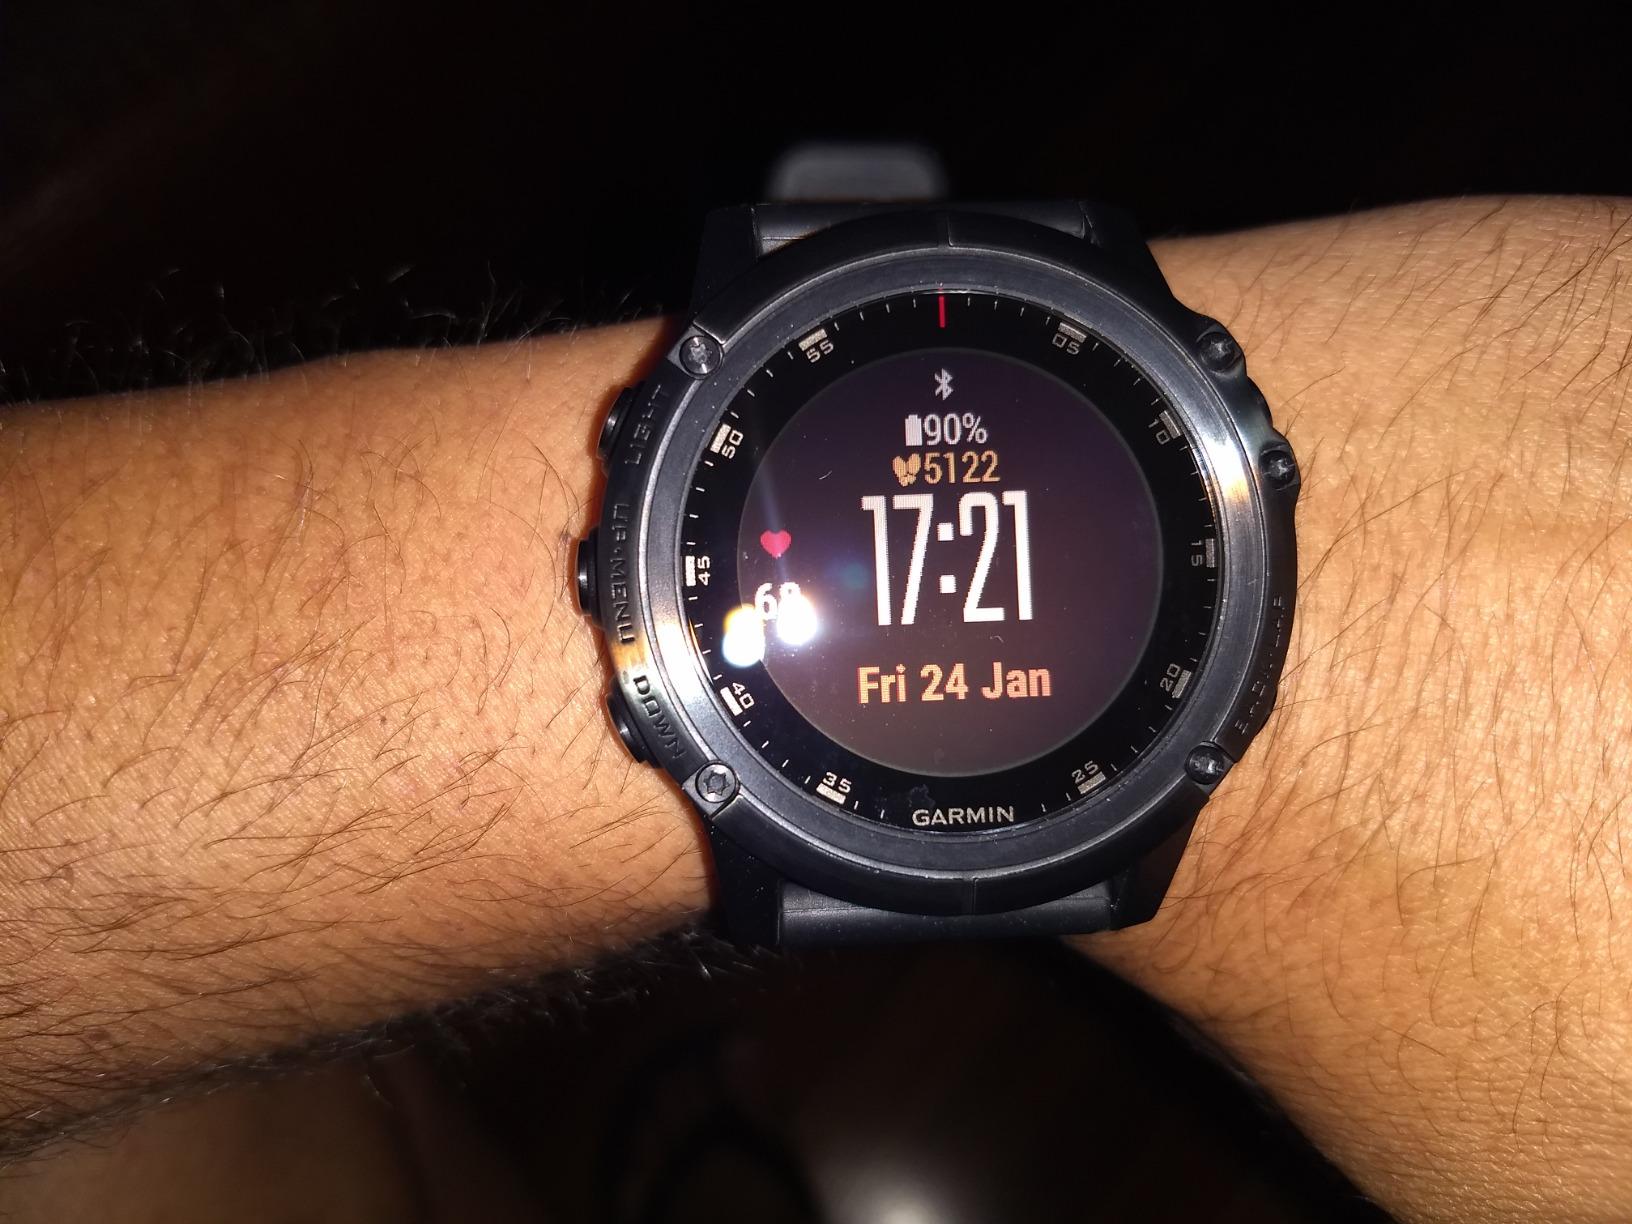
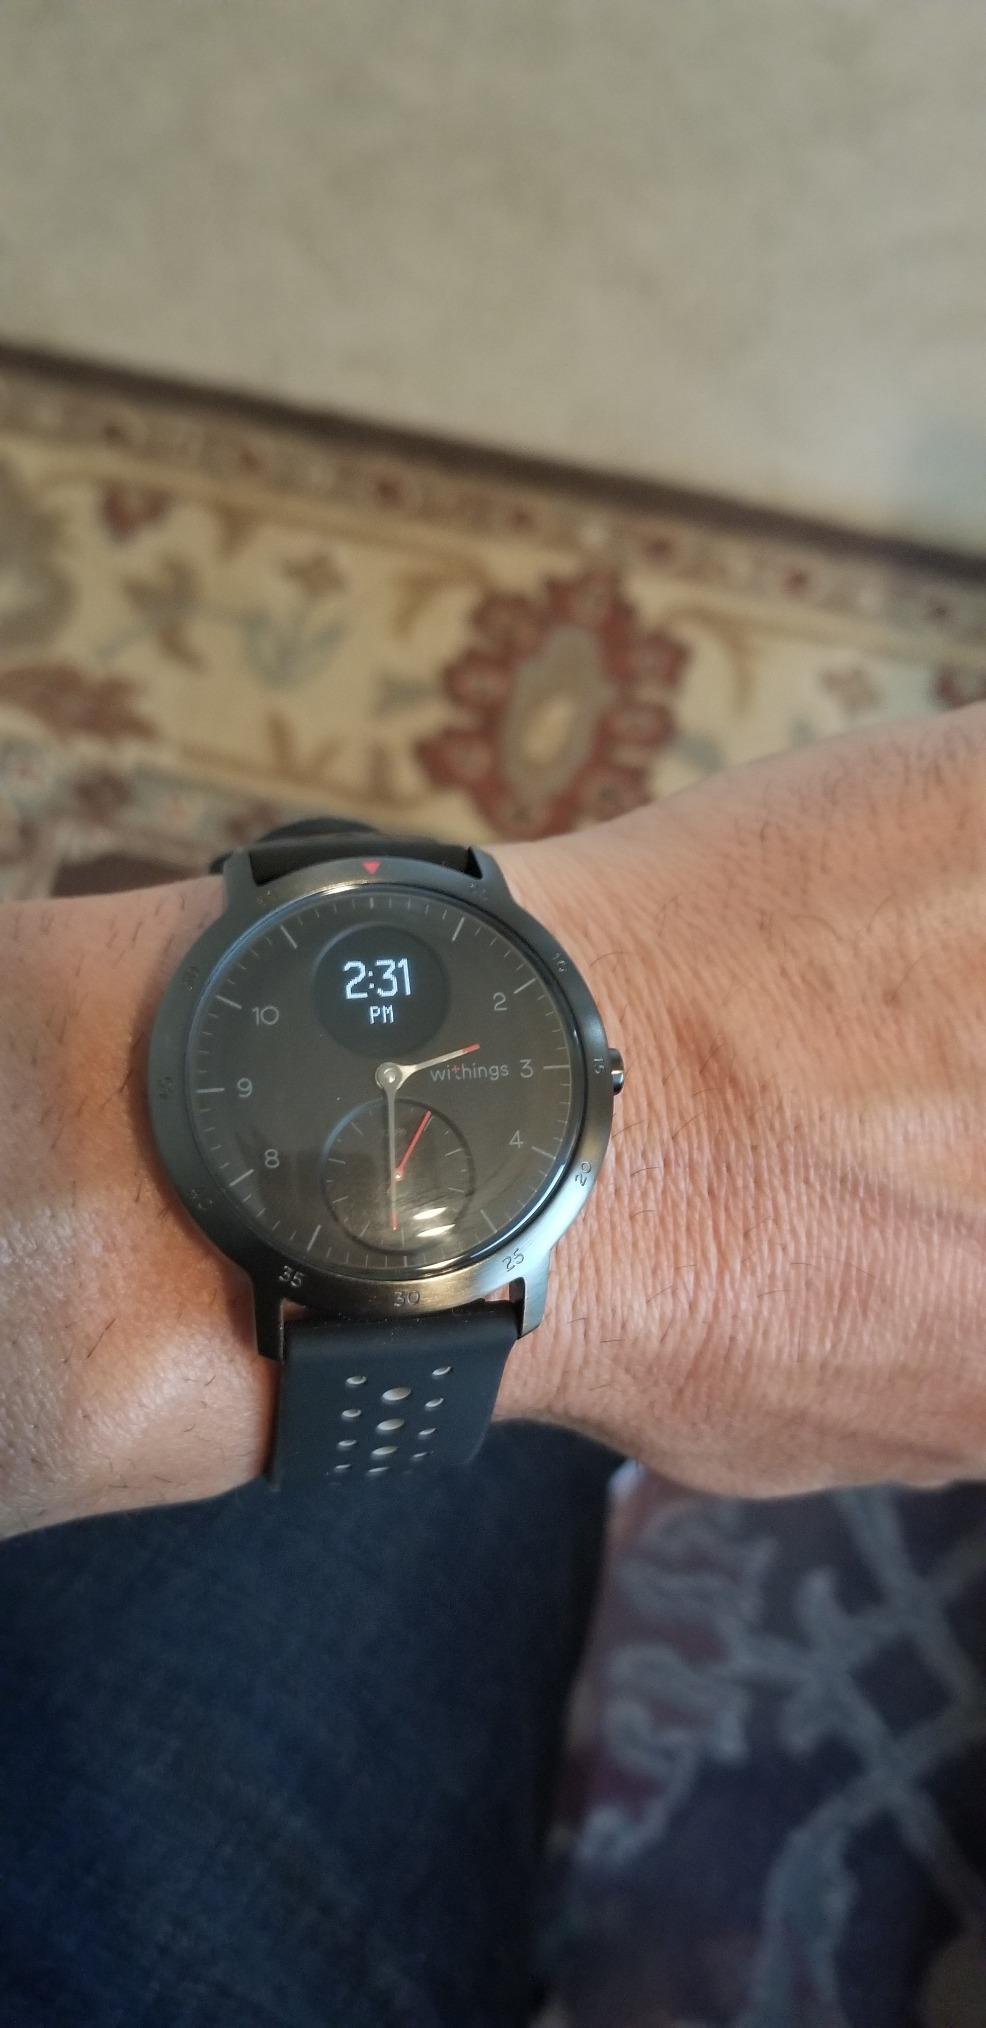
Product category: smartwatch
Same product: no